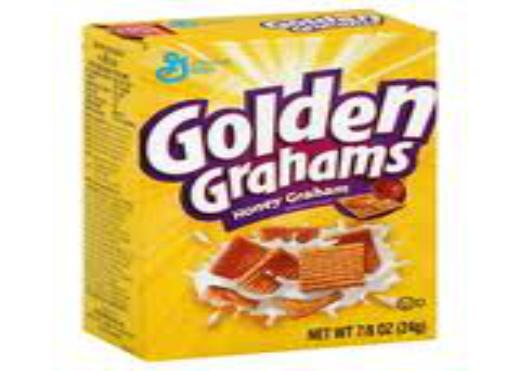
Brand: Honey Graham
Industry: Food